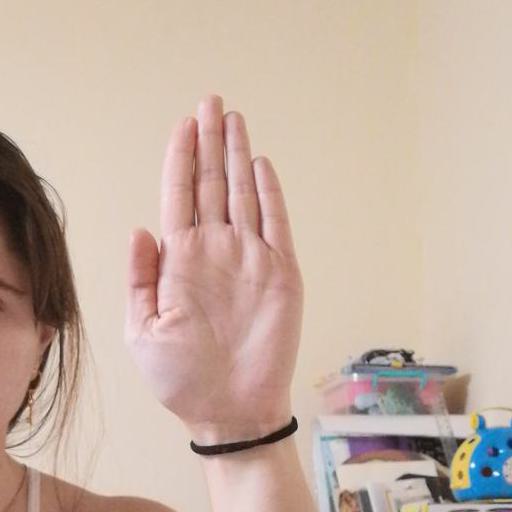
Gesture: stop